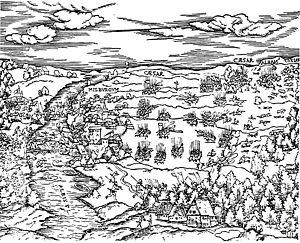
La bataille de Muehlberg est une bataille qui se déroula le 24 avril 1547 entre les troupes de la ligue de Smalkalde et les troupes de Charles Quint. Malgré sa victoire écrasante, l’Empereur, à l'instigation de son ministre Granvelle, eut l'habileté d'entamer des négociations avec les protestants : il mit par là un terme à la guerre civile, et put retourner l'essentiel de ses forces contre la France.